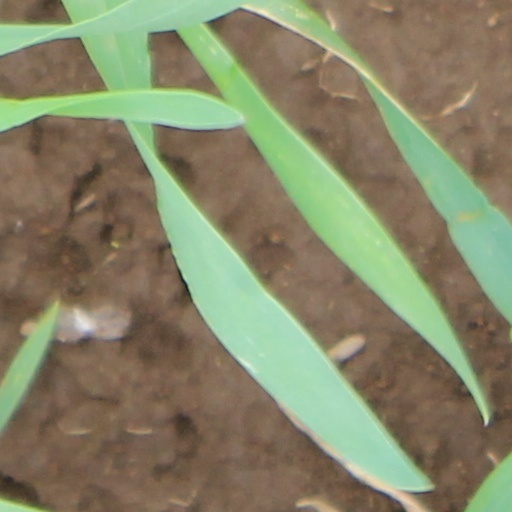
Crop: wheat